Skive IK

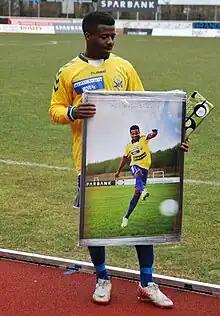
Ayinde Jamiu Lawal receives the Player of the Year Award 2011.

In the 2019–20 Danish Cup, Skive experiences a very adventurous tournament that started in the first round away against Lystrup IF, a match which Skive won with the record score 16–1. The match reached national media even before being played, due to Lystrup first-team players attending Smukfest, an annual music festival, which meant that Lystrup were forced to forfeit their Danish Cup matchup against Skive. After facing pressure from "Divisionsforeningen", representing the Danish divisions, and criticism from Skive's director of football, Rasmus Brandhof, Lystrup head coach John Stoltze Madsen stated that he simply did not have enough players available to compete. Club chairman Susanne Pedersen later explained that Smukfest was not the reason for players cancelling the cup match, but that the main reason was the club's relegation from the Denmark Series to the Jutland Series, which had seen many players leave the club during the summer. The following day, Lystrup announced that a mixture of first-team and veteran's team footballers could form a competitive team, which meant that cancellation was avoided. The match was eventually played on 8 August, and ended in a 16–1 win for Skive, tying Brøndby IF's 16–1 win over BK Pioneren in 1982 as the biggest win ever in the Danish Cup. In the second round, Skive drew Middelfart Boldklub away and returned home with a 0–2 win. Skive drew Danish giants Brøndby IF for the third round; a cup rematch as they had lost 0–3 to Brøndby at home a few years earlier. With 3,720 people at the stadium, Skive lost 2–3 in extra time and were knocked out. The top scorer of the 2019–20 edition of the Danish Cup with 7 goals ended up being Skive player Jeppe Mogensen; all goals came in the same match – the 16–1 win over Lystrup.